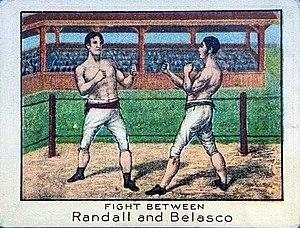
Jack Randall est un boxeur anglais combattant à mains nues né le 25 novembre 1794 à Londres et mort le 12 mars 1828.